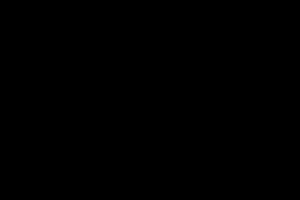
Graf (diskret matematik) / Grundlæggende begreber / Delgraf
H